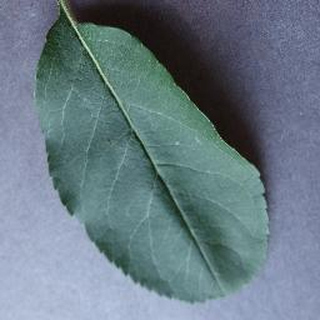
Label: healthy_apple